Kitty Byron

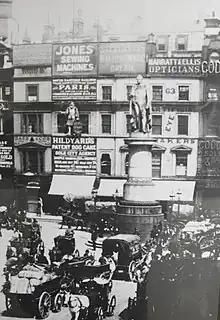
King William Street, the scene of the murder, 1890, photographed by Francis Frith

On the morning of 10 November 1902, the day of the Lord Mayor's Show, Byron bought a strong-bladed spring knife from a shop at 211, Oxford Street. At about 1 pm she sent an express letter by post office messenger from the Lombard Street Post Office to Baker at the Stock Exchange where he worked. The message said "Dear Reg, I want you a moment, importantly. Kitty." The messenger, 16-year old William Robert Coleman, returned stating he had been unable to deliver the letter, so Byron sent him back again.